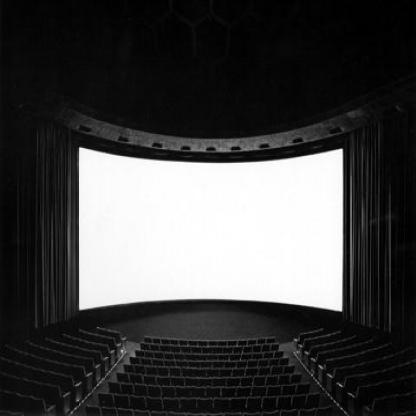
Scene: Indoor